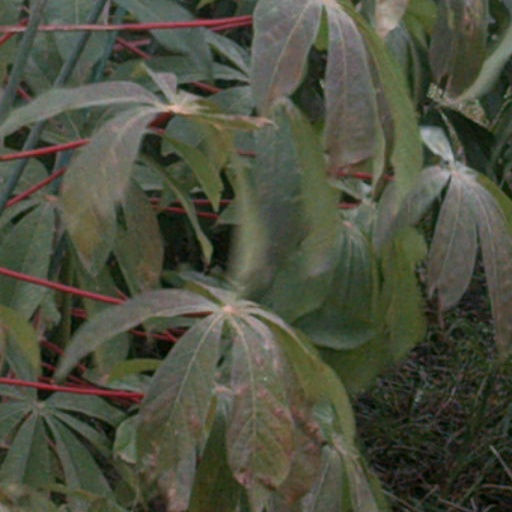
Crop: cassava